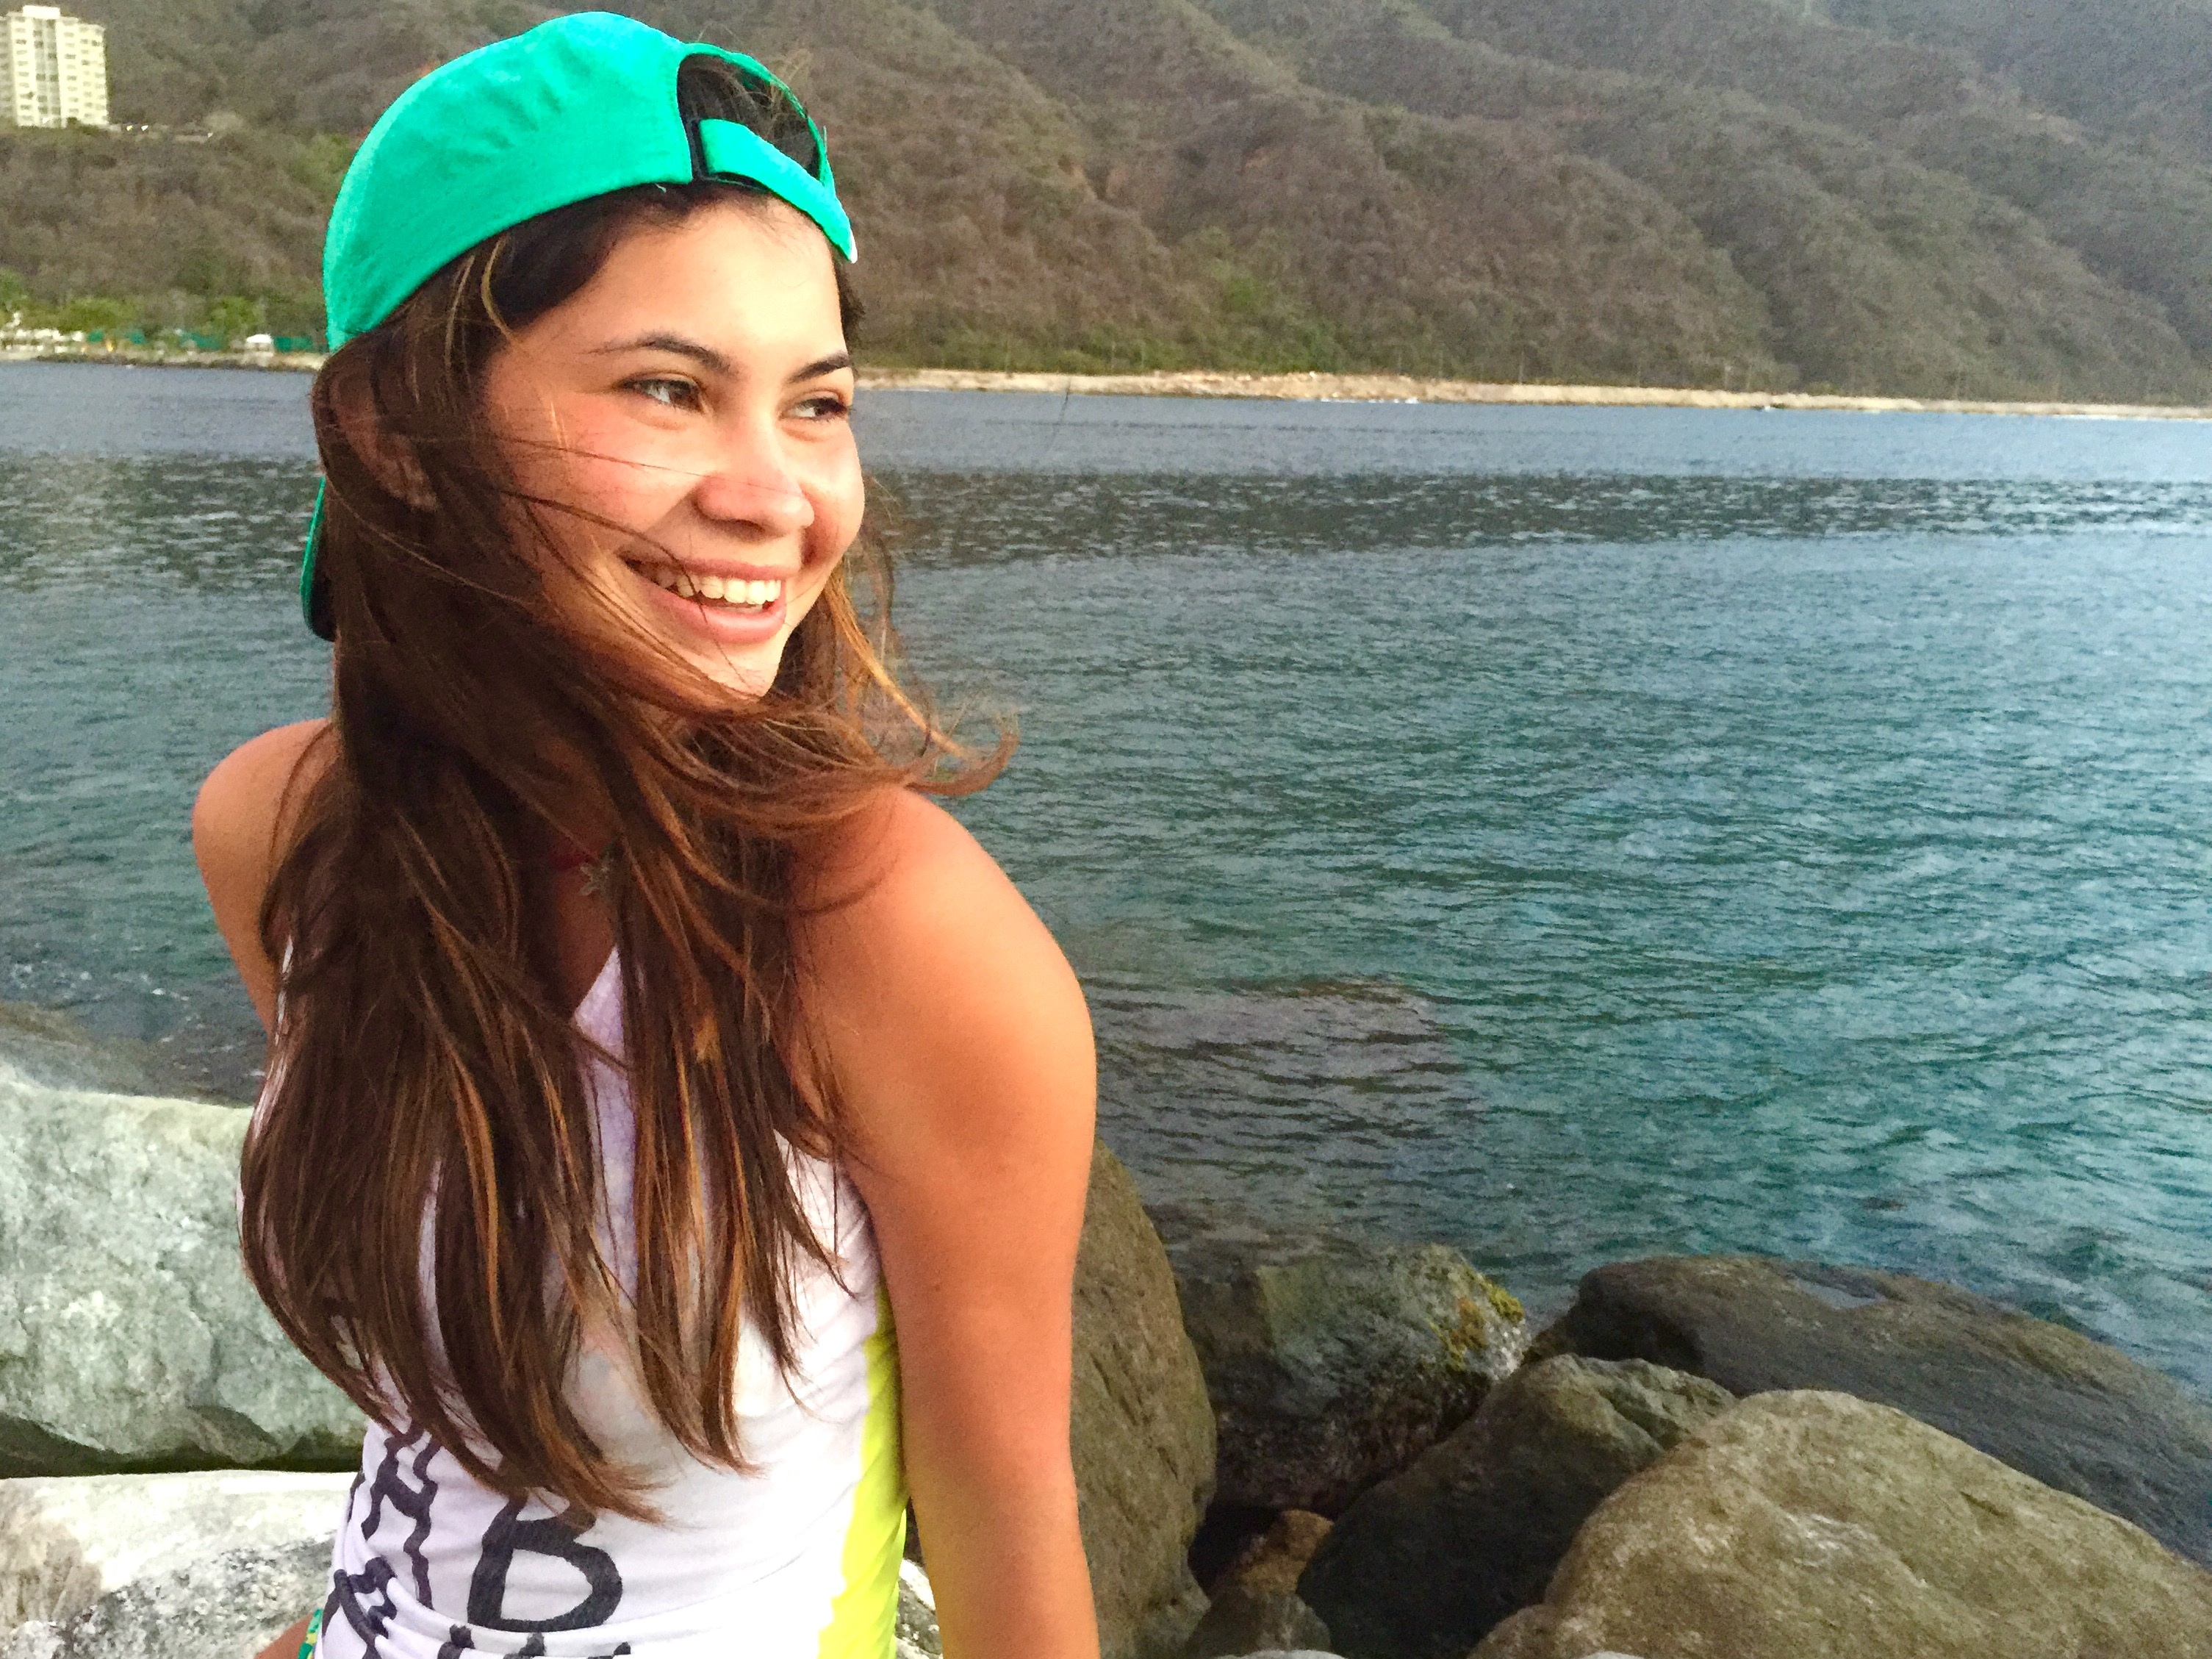
sea, vacation, bay, clothing, photo shoot